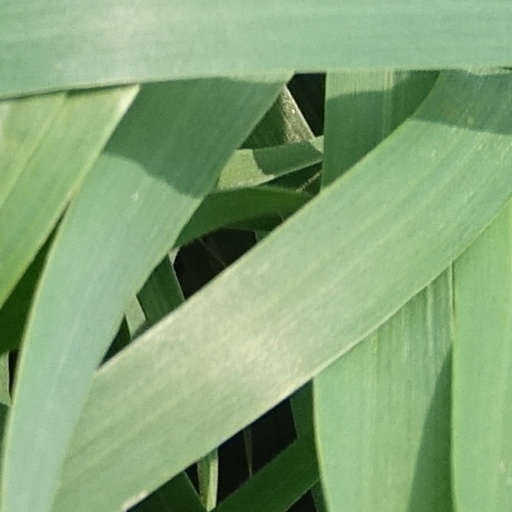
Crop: wheat